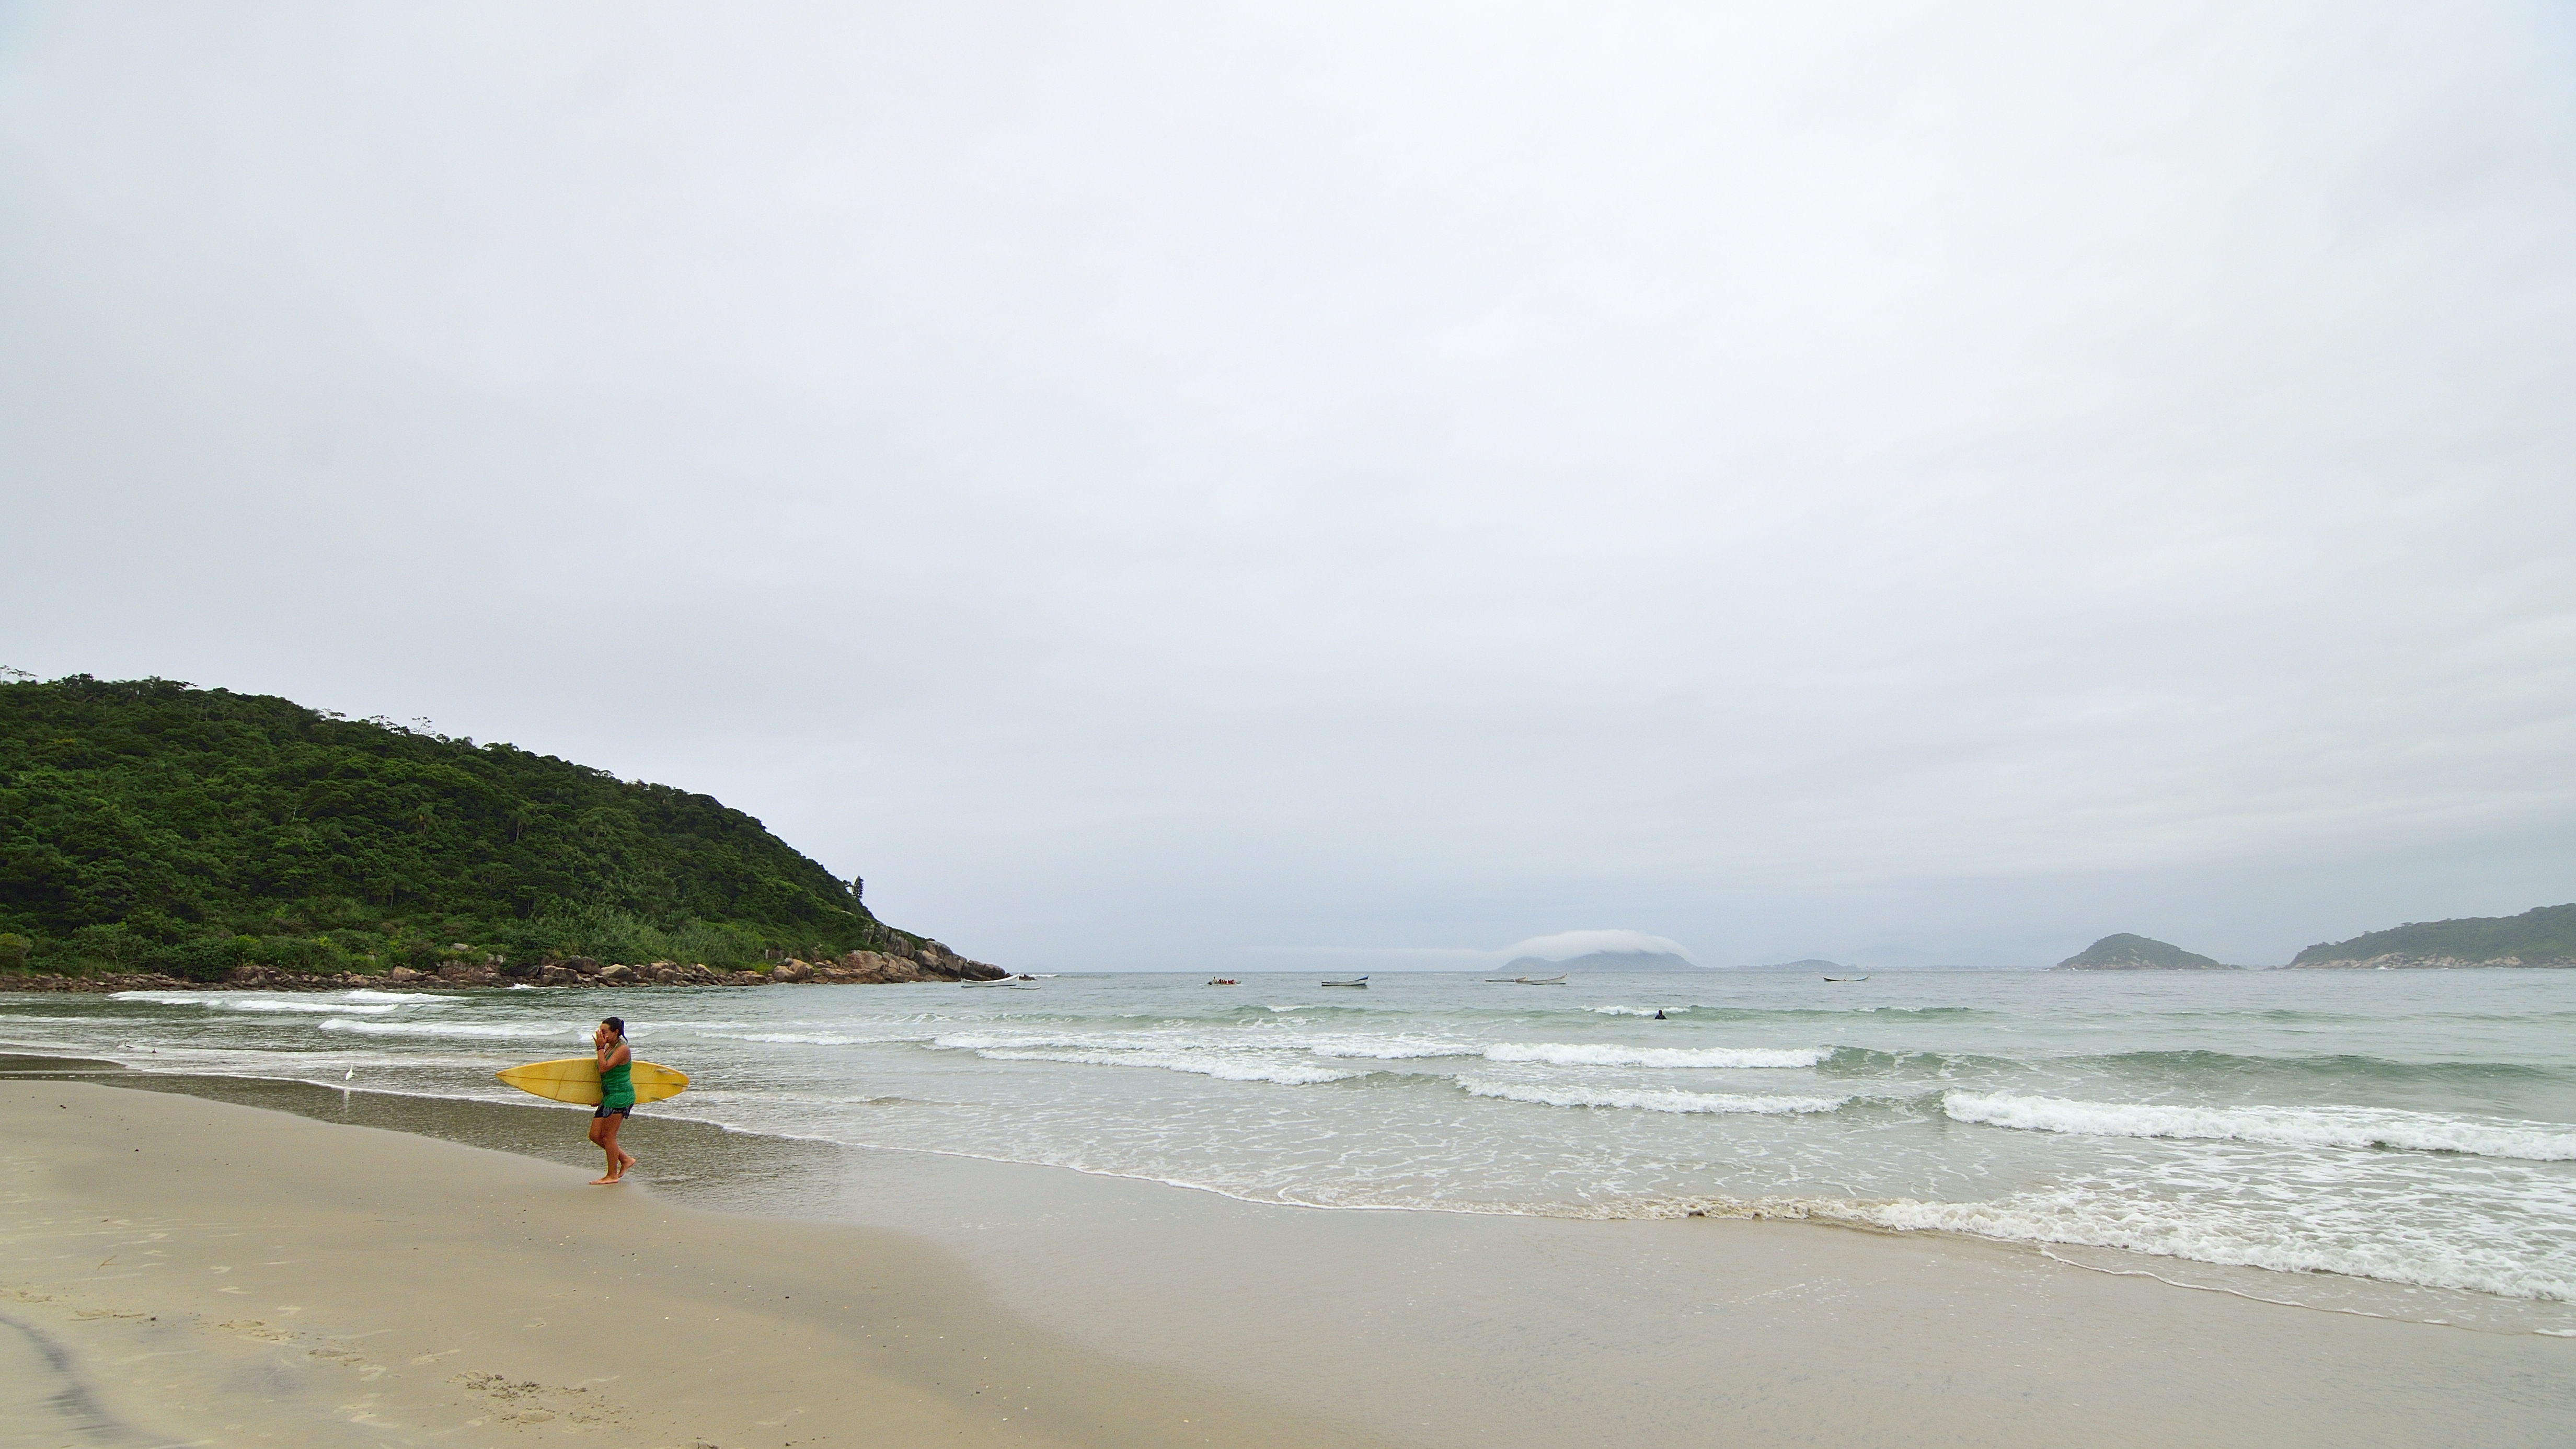
beach, sea, coast, sand, ocean, shore, wave, bay, body of water, arena, mar, verano, praia, florianopolis, floripa, vacaciones, naufragados, wind wave